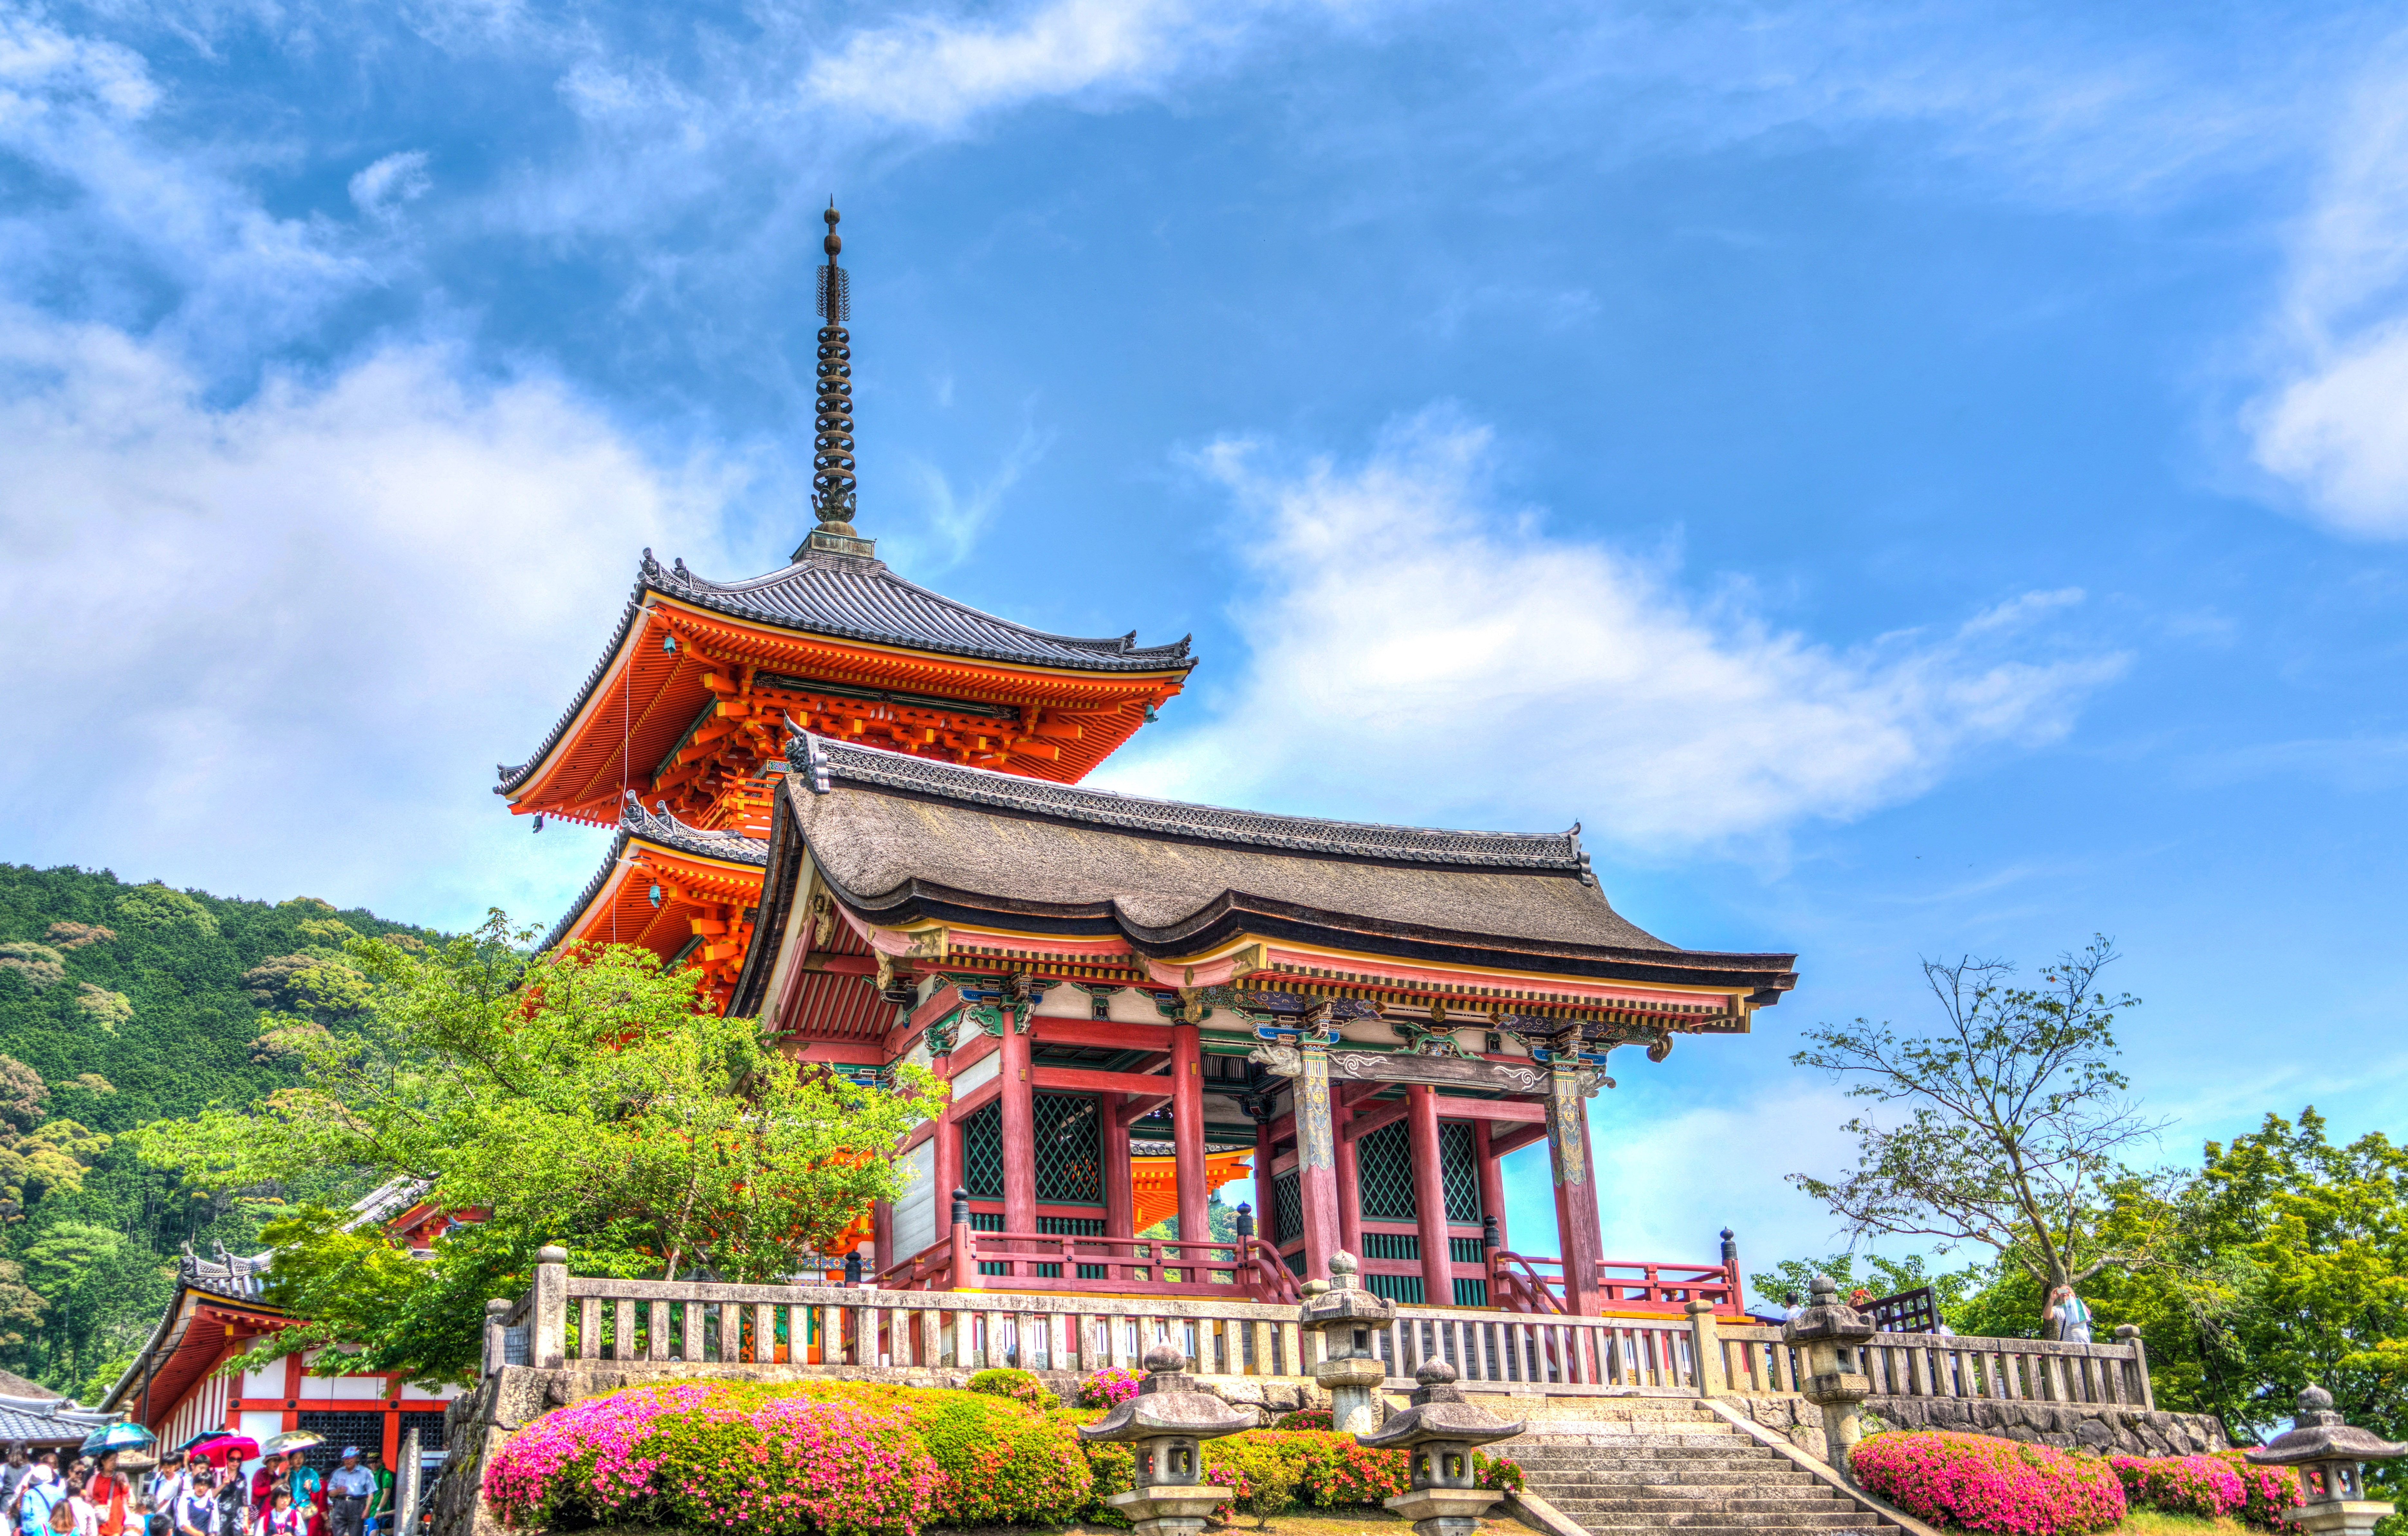
landscape, water, architecture, wood, building, palace, summer, travel, tower, scenic, scenery, religion, castle, asia, ancient, landmark, sightseeing, historic, tourism, japan, place of worship, outdoors, clouds, temple, japanese, tourists, shrine, kyoto, culture, famous, heritage, chinese architecture, traditional, pagoda, wat, marquee, historic site, sens ji